R. G. Ferguson

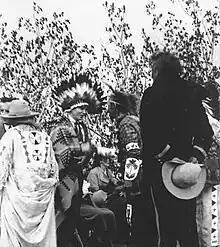
Dr. R.G. Ferguson, May 1935, Muskeke-O-Kemacan Ketche-na-na-ta we wayo, – "Great White Medicine Man"

In 1935, Ferguson was named honorary chief of the three bands of the Qu'Appelle Valley (Muscowpetung, Piapot and Pasqua), and given the Cree name "Muskeke-O-Kemacan Ketche-na-na-ta we wayo" or "Great White Physician".